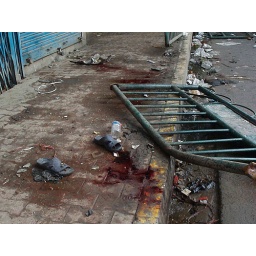
During a car accident killing 6 persons in kathmandu near bhotahity, the broken reeling.